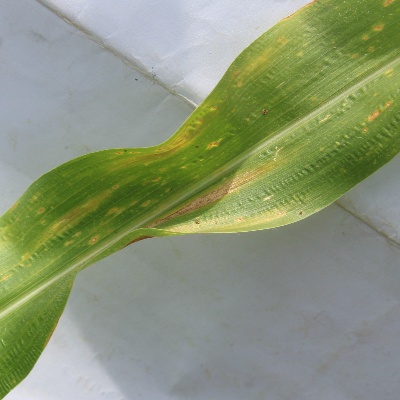
Crop: Maize
Condition: leaf blight